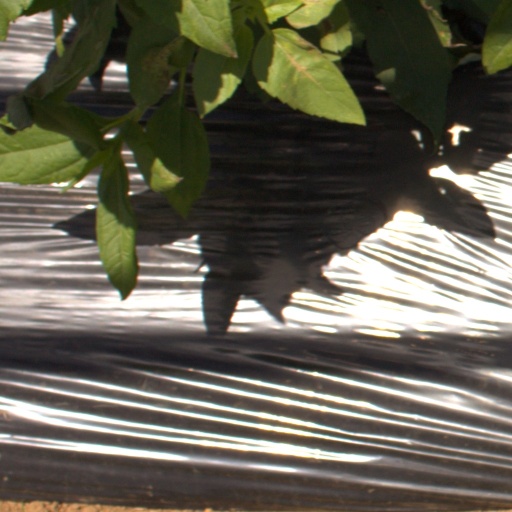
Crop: Jerusalem artichoke